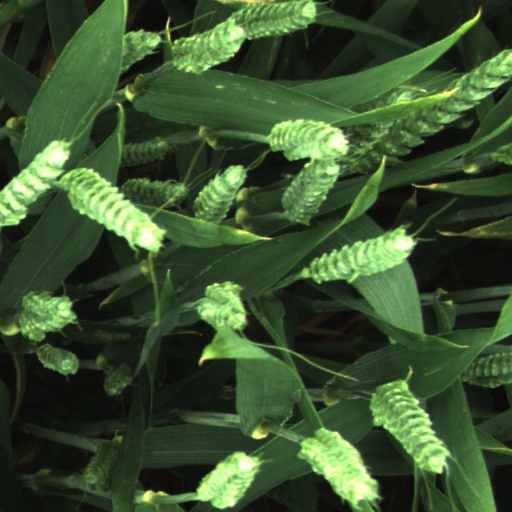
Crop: wheat